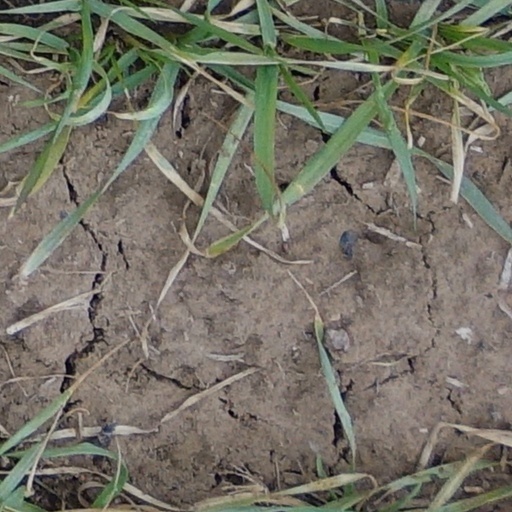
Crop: wheat